History of the bicycle

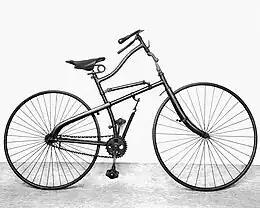
An 1885 Whippet safety bicycle

Much later, when this type of bicycle was beginning to be replaced by a later design, it came to be referred to as the "ordinary bicycle". (While it was in common use no such distinguishing adjective was used, since there was then no other kind.) and was later nicknamed "penny-farthing" in England (a penny representing the front wheel, and a coin smaller in size and value, the farthing, representing the rear). They were fast, but unsafe. The rider was high up in the air and traveling at a great speed. If he hit a bad spot in the road he could easily be thrown over the front wheel and be seriously injured (two broken wrists were common, in attempts to break a fall) or even killed. "Taking a header" (also known as "coming a cropper"), was not at all uncommon.